Tsukada Station

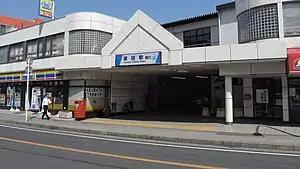
The west entrance to Tsukada Station in May 2013

is a passenger railway station in the city of Funabashi, Chiba, Japan, operated by the private railway operator Tōbu Railway. The station is numbered "TD-33".